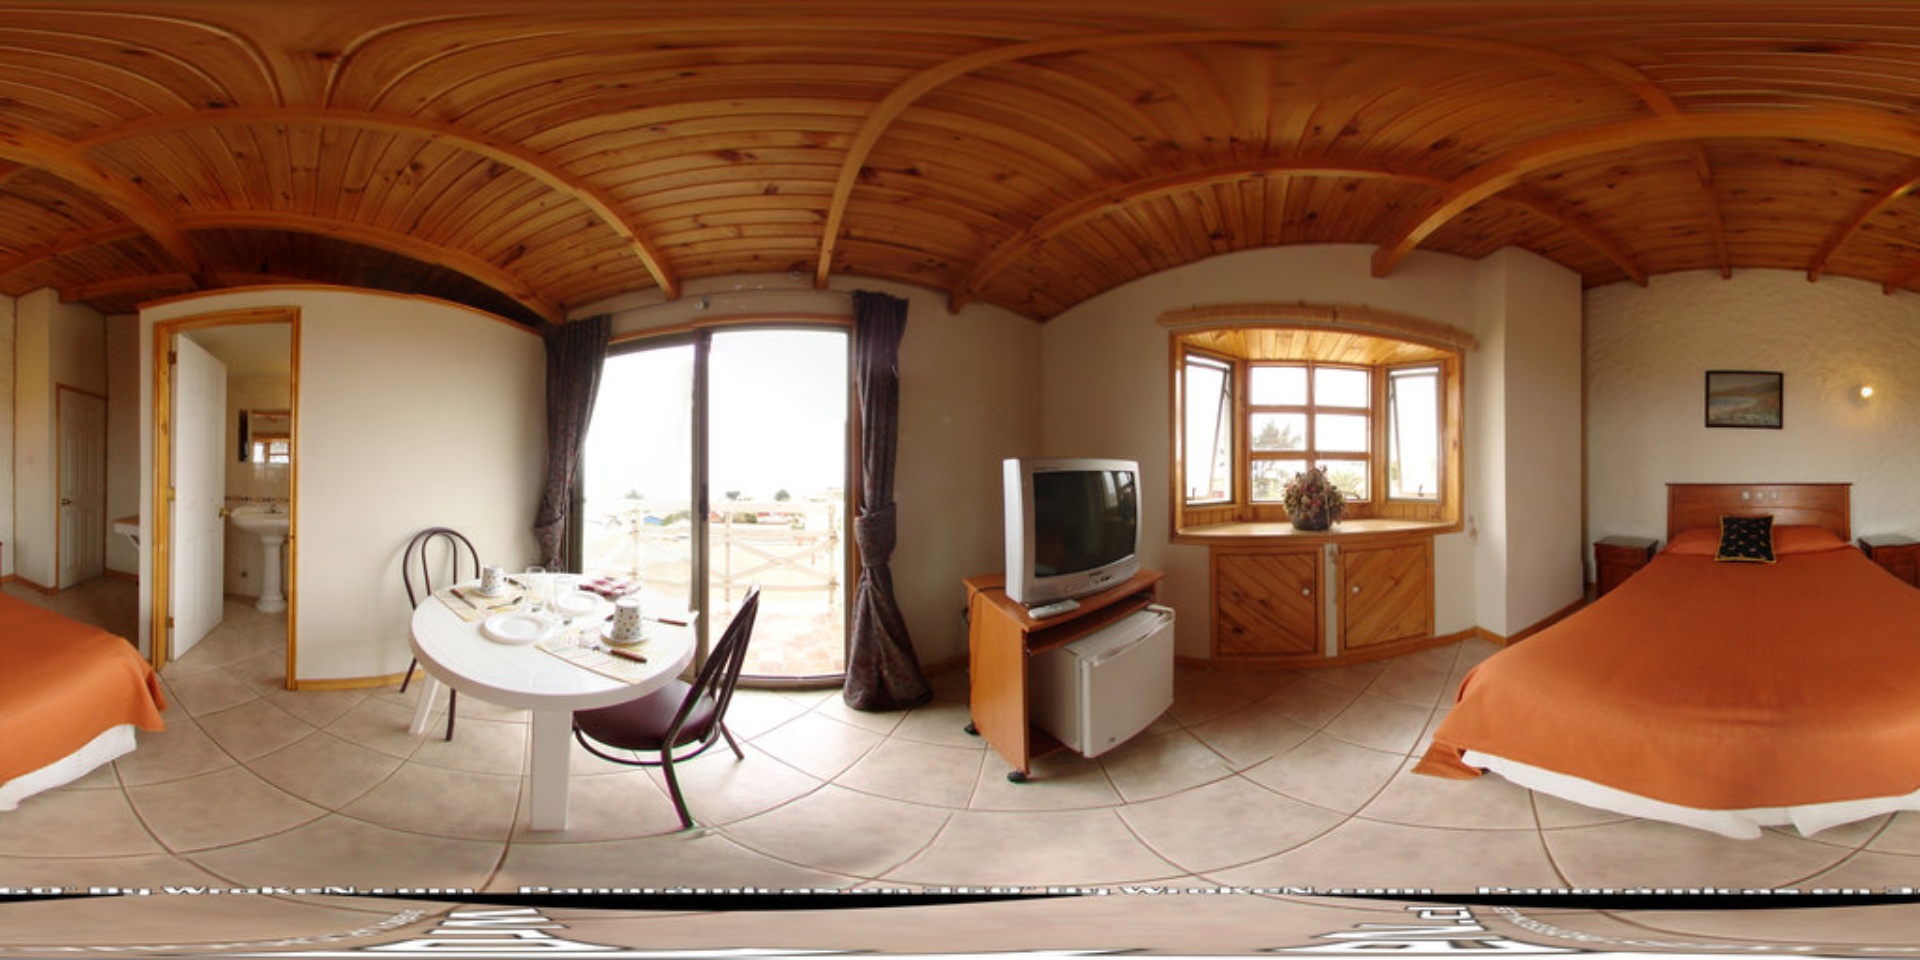
Referred object: the potted plant on the windowsill

Referred object: the small silver CRT television